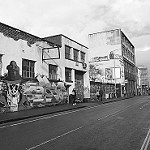
Label: B & W